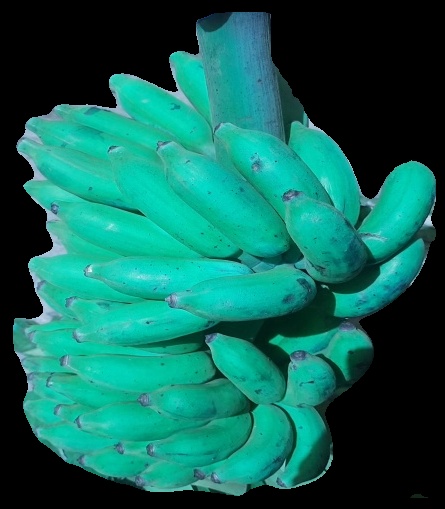
Variety: elakki-bale
Grade: grade3